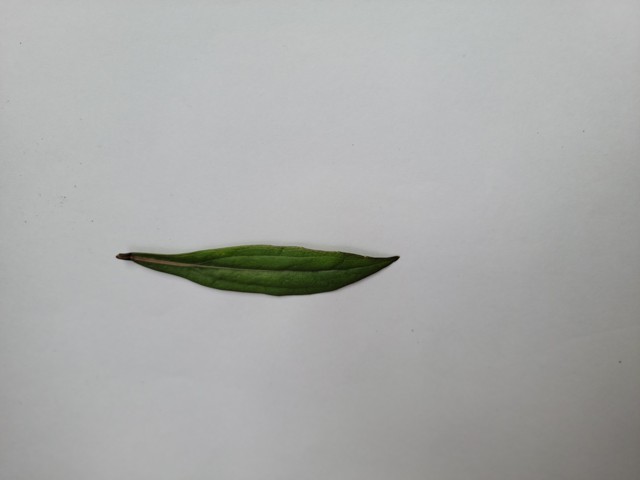
Plant: ayapan